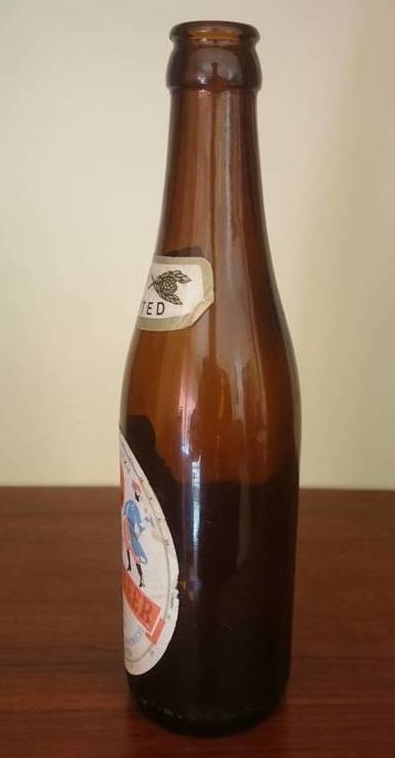
Label: glass